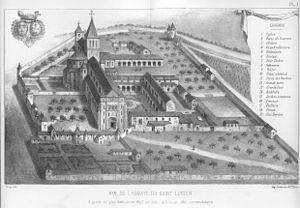
L'abbaye Saint-Lucien est une ancienne abbaye bénédictine située dans la commune de Beauvais. Fondée à la fin du VIᵉ siècle, elle est fermée en 1791. Les bâtiments sont en grande partie détruits dans le courant du XIXᵉ siècle.